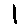
Label: 1